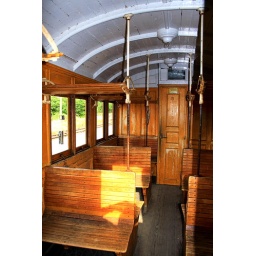
Luxury coach car heated by central coal stove